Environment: lab
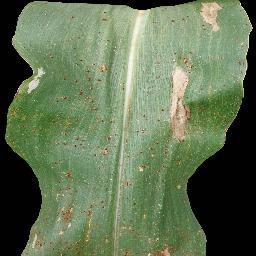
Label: common_rust